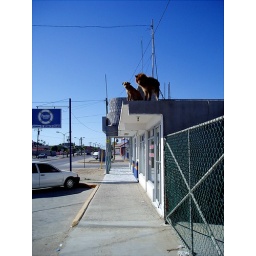
roof dogs in Guerrero Negro